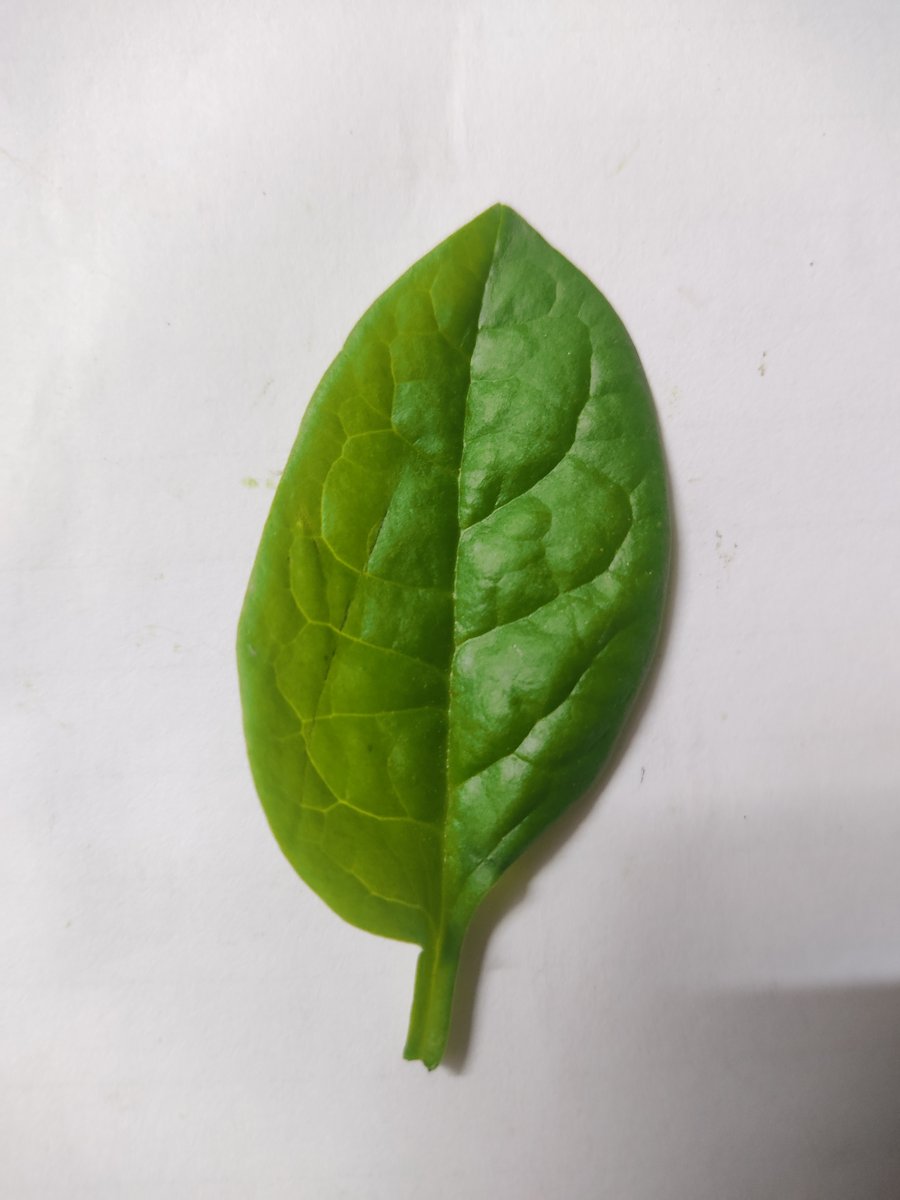
Label: Healthy-Leaf